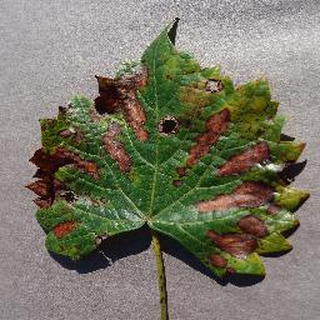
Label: grape_esca_black_measles